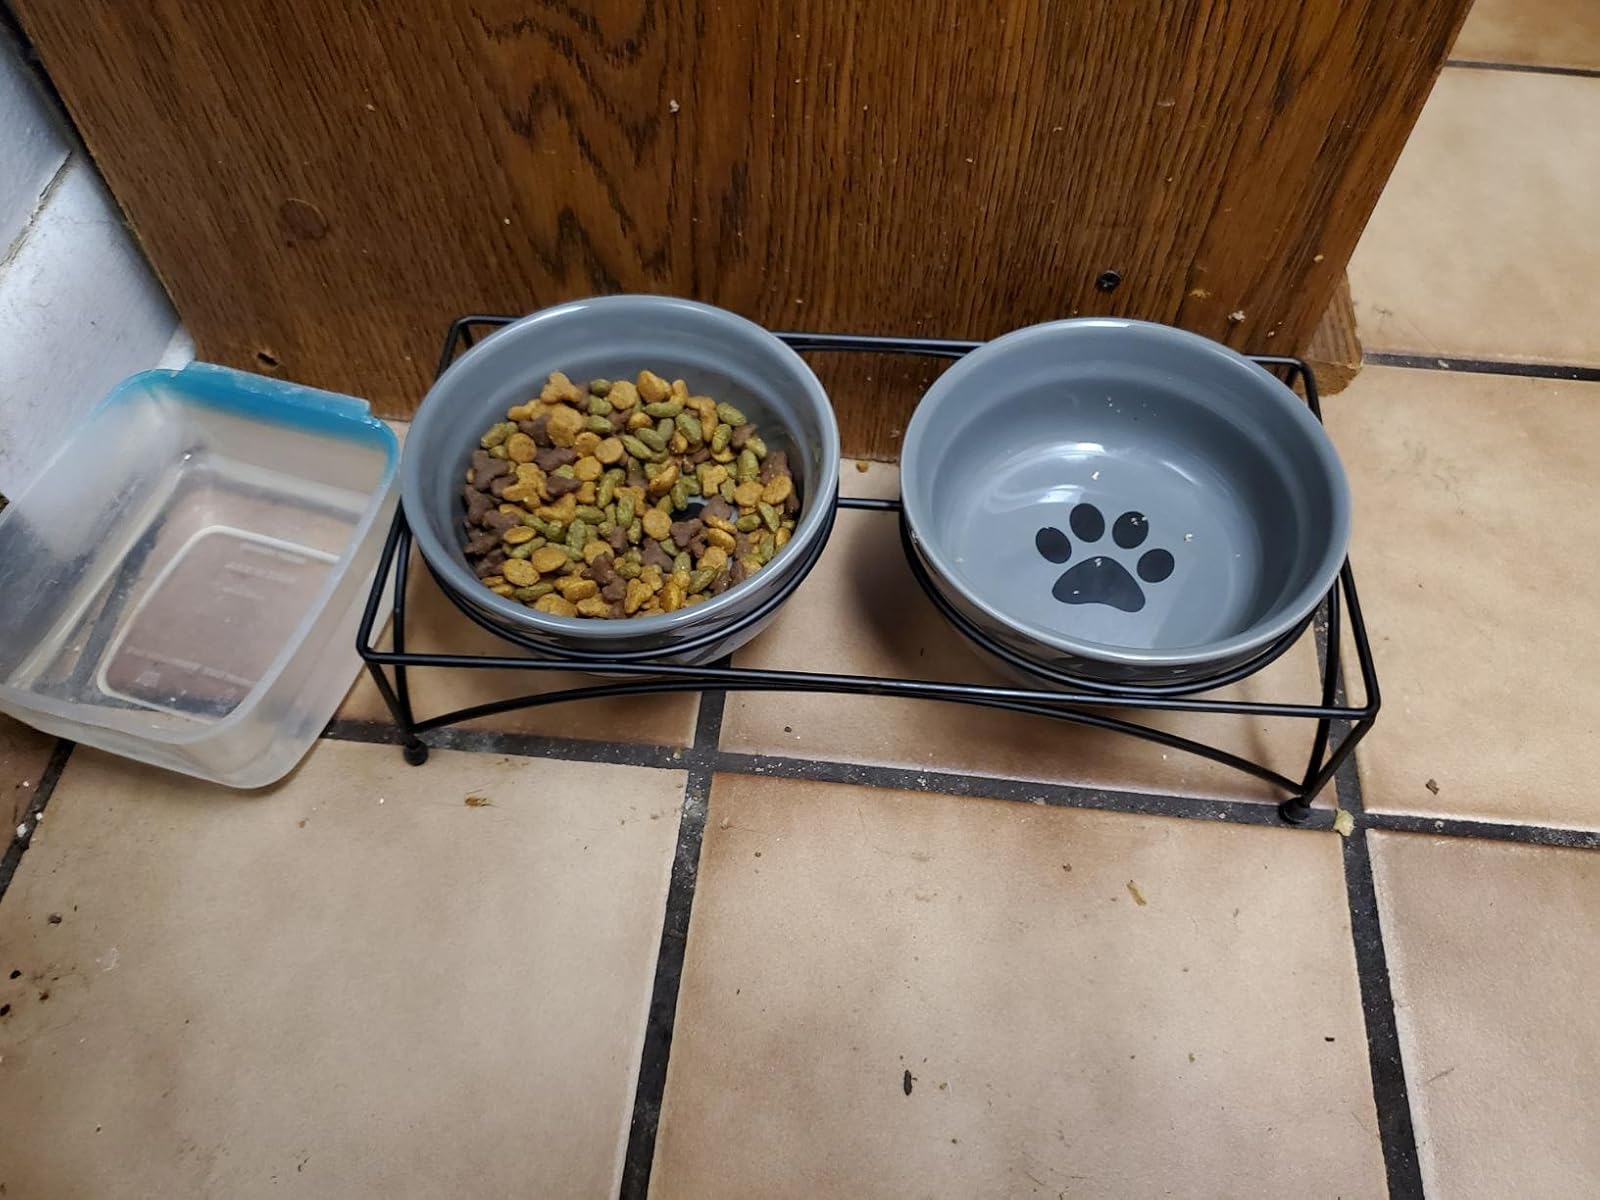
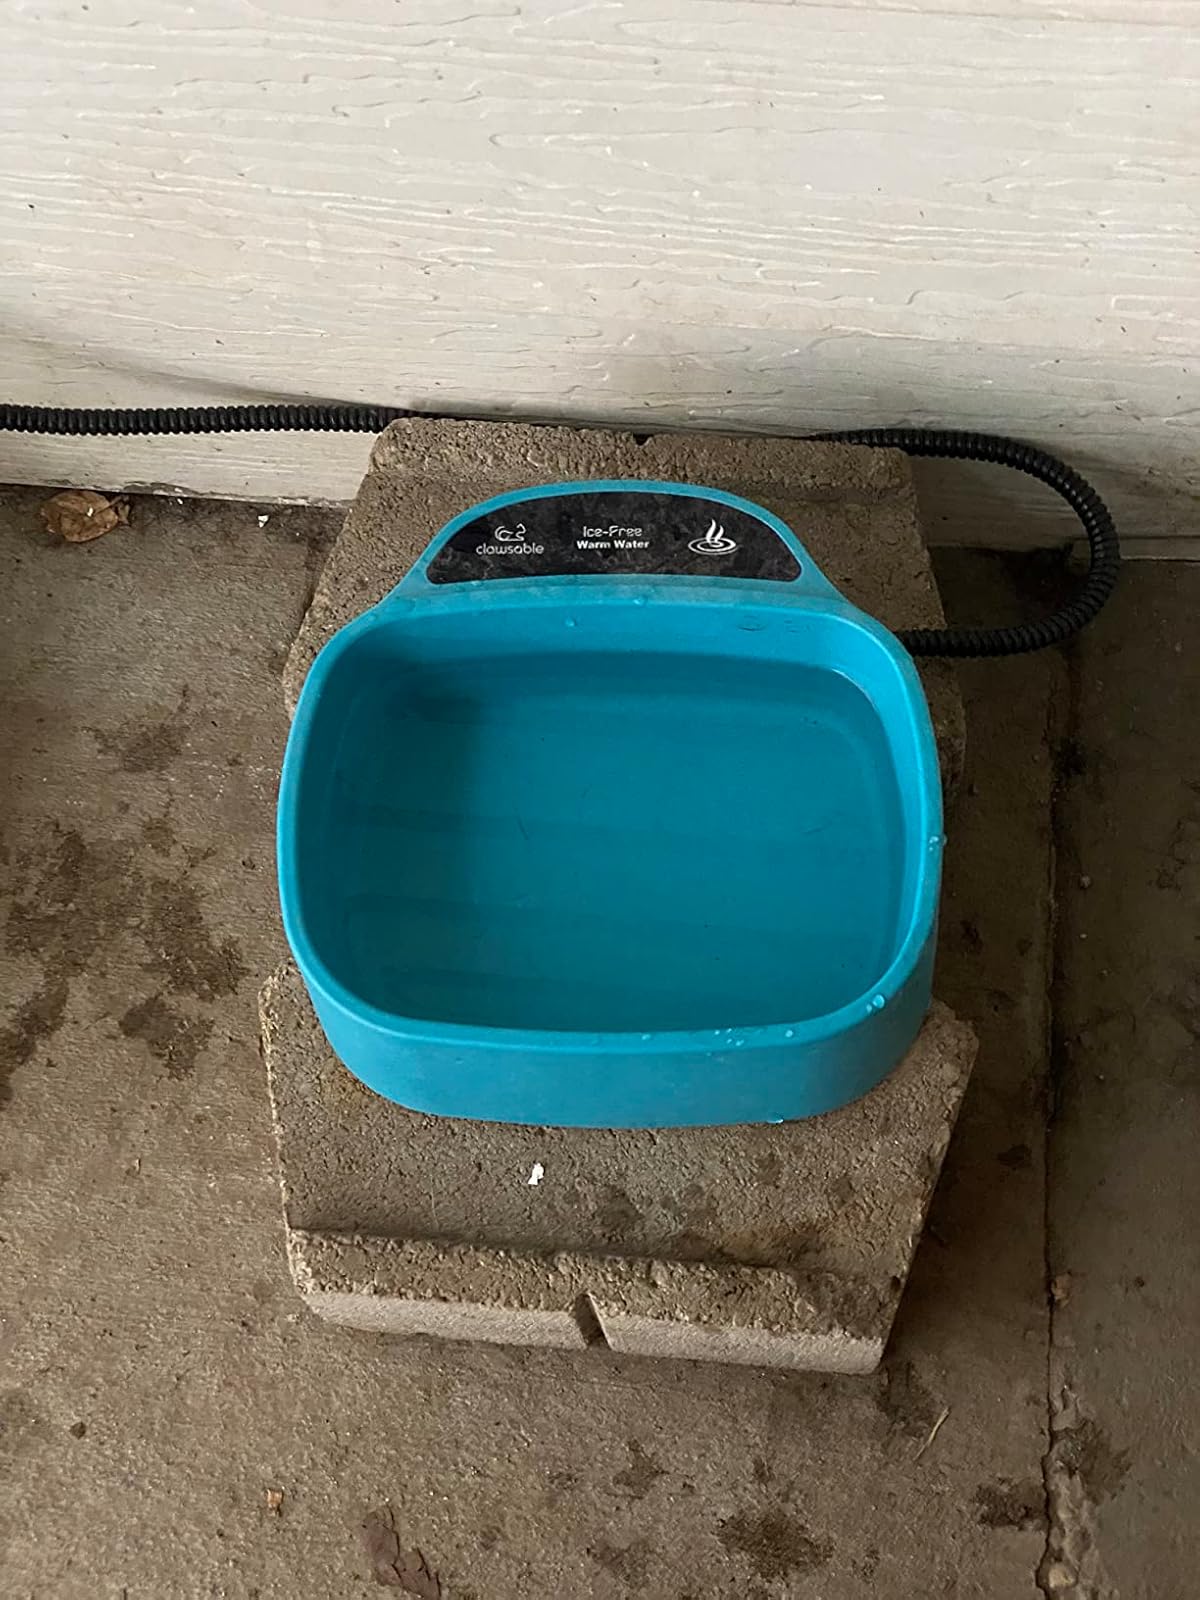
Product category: items_bowl
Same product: no